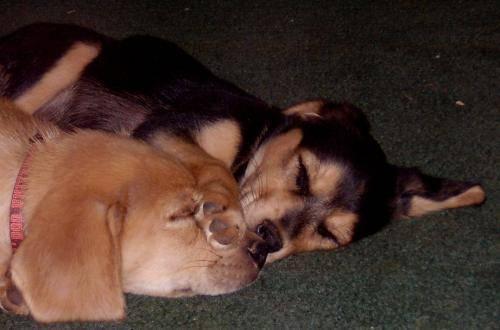
dog